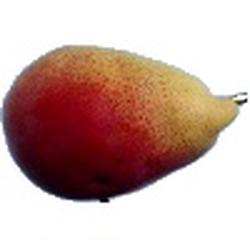
Label: Pear